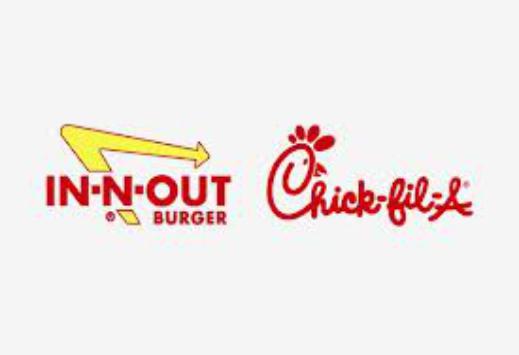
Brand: In-N-Out Burger
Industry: Food